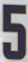
Number: 5